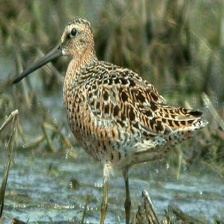
Species: SHORT BILLED DOWITCHER
Scientific name: LIMNODROMUS GRISEUS